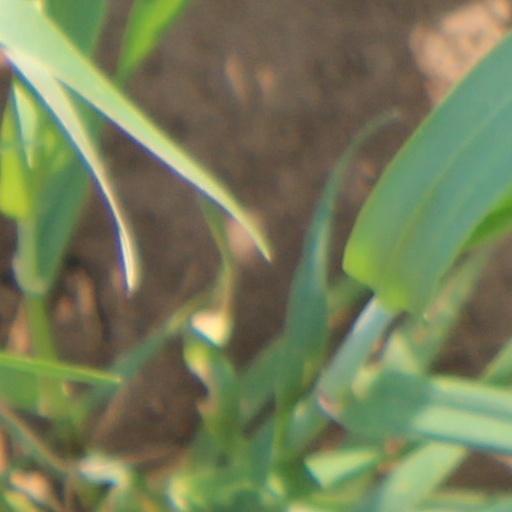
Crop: wheat